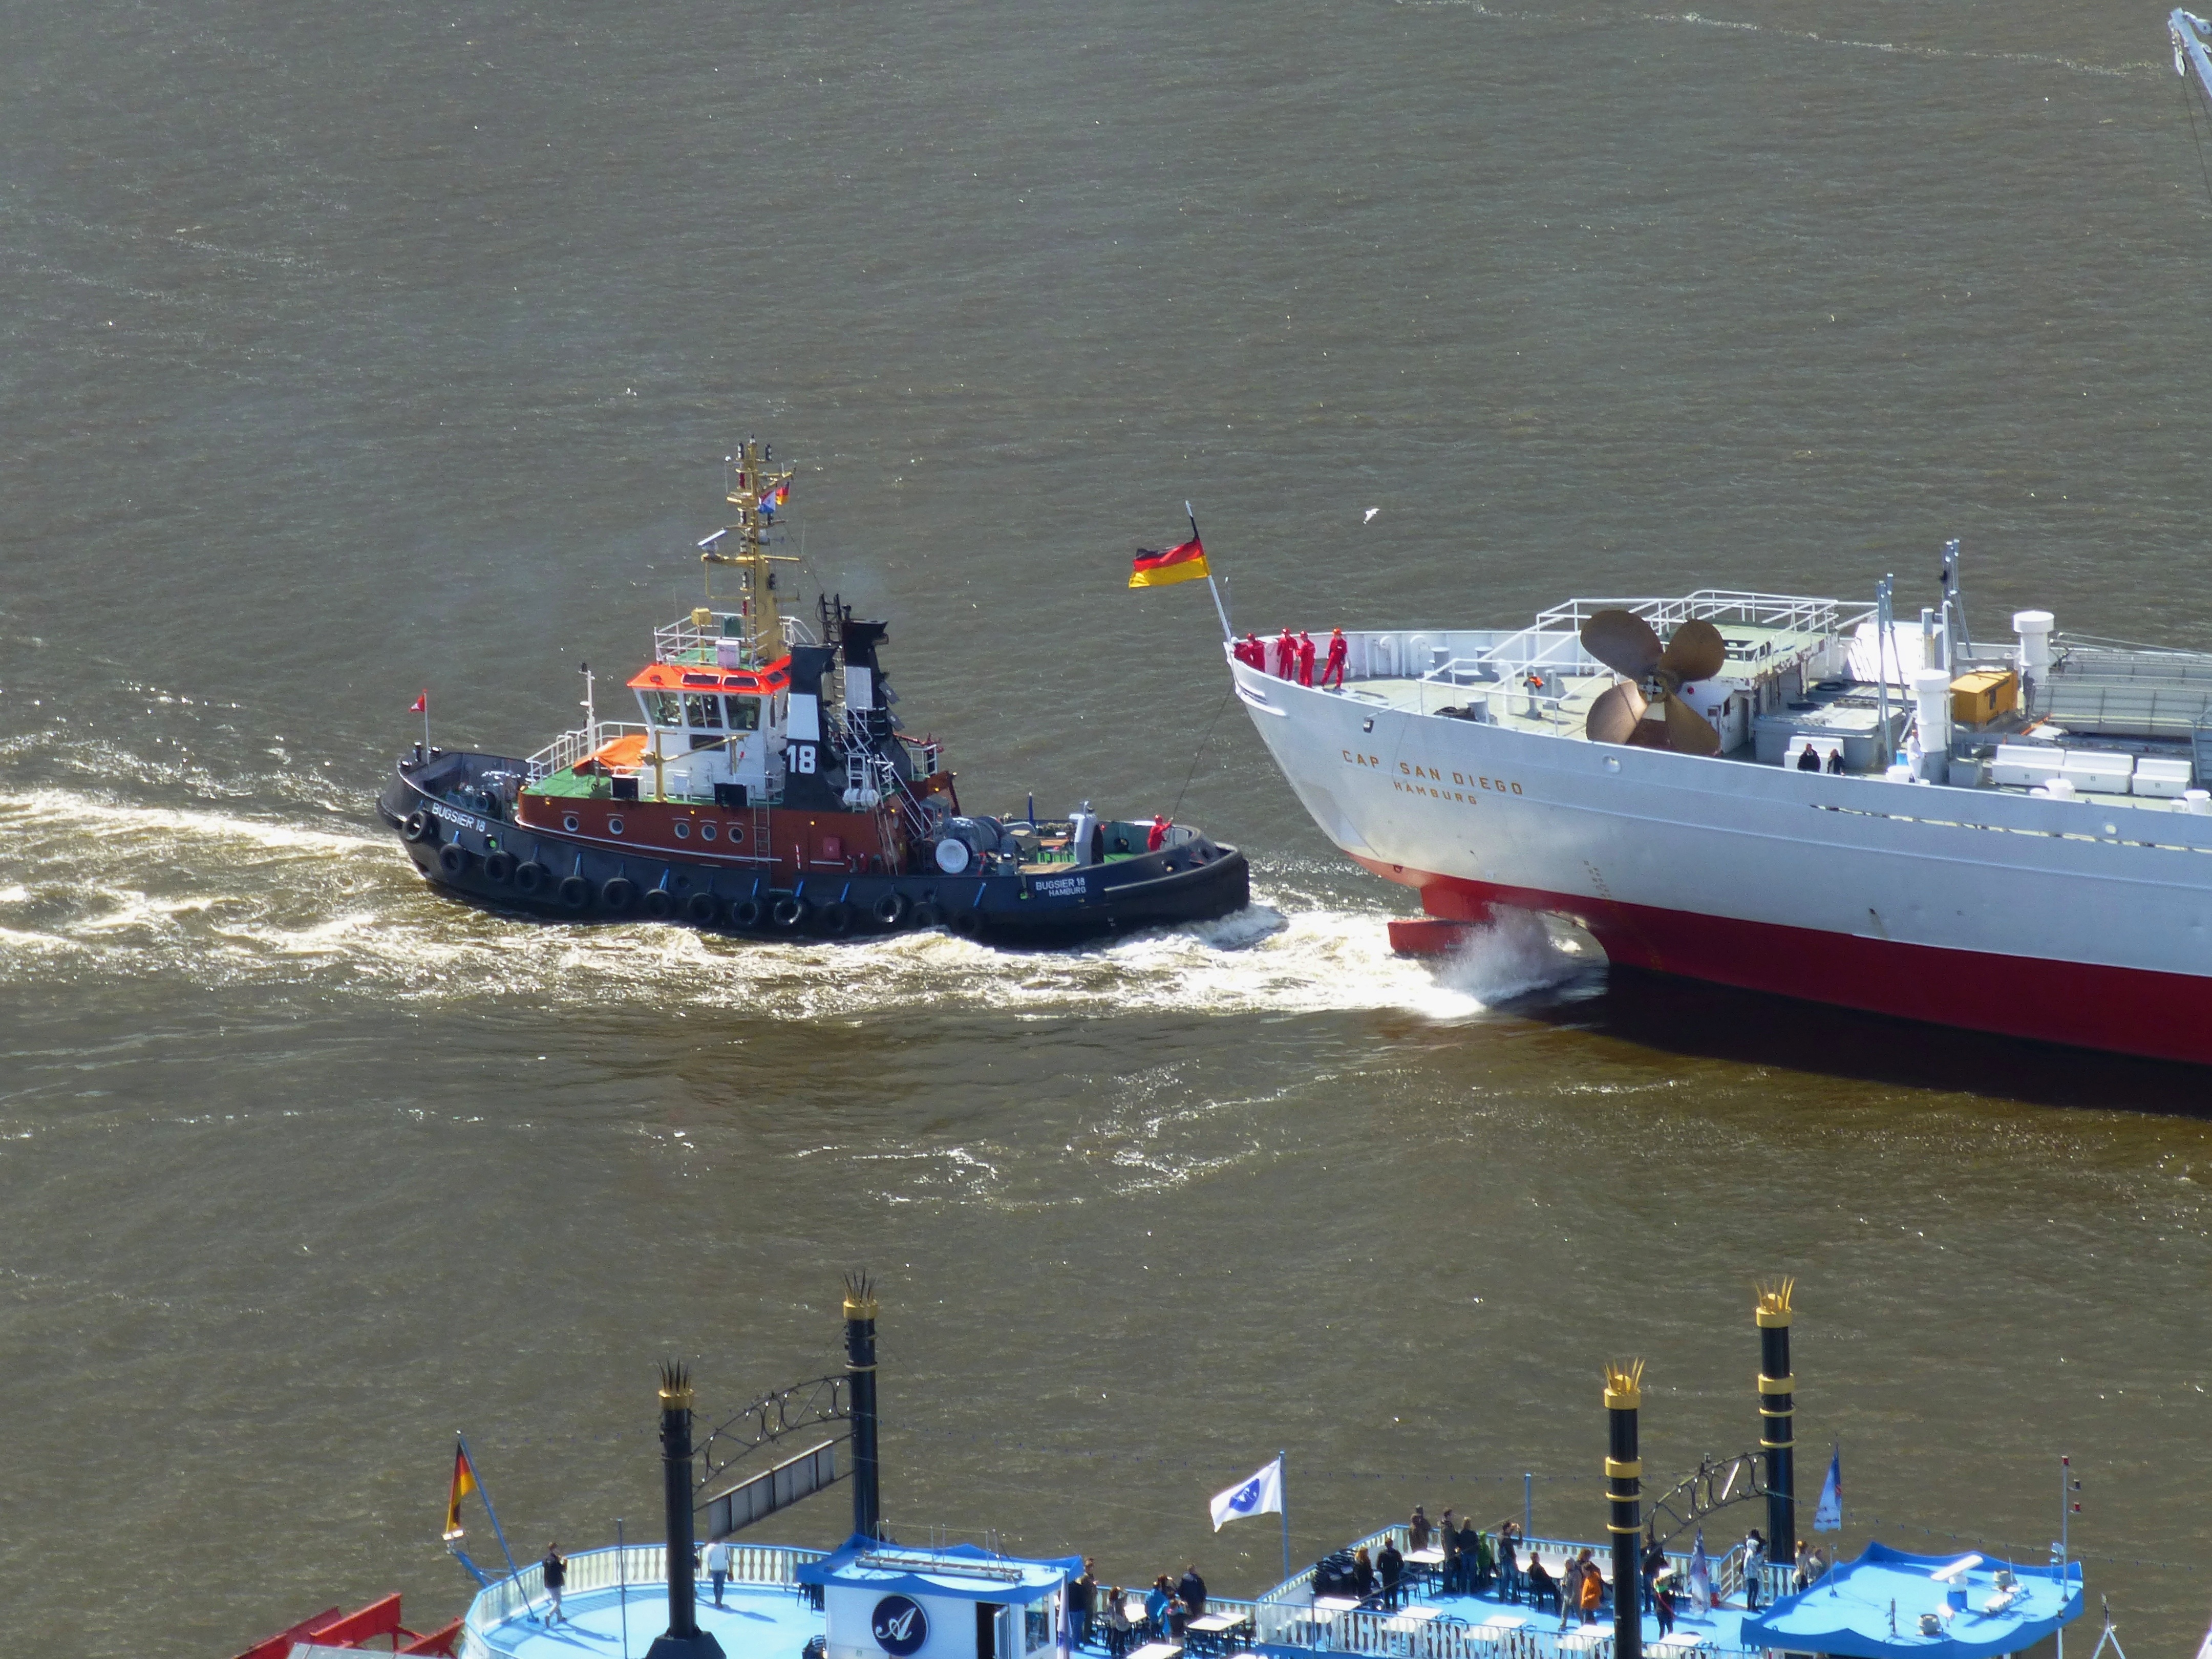
sea, water, boat, ship, vehicle, port, ferry, boating, maritime, navy, tugboat, watercraft, tug, elbe, hamburg, fishing vessel, coast guard, museum ship, cap san diego, freight transport, patrol boat